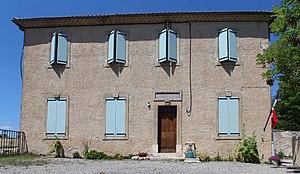
Mairie de Fontienne.
Fontienne est une commune française, située dans le département des Alpes-de-Haute-Provence en région Provence-Alpes-Côte d'Azur.